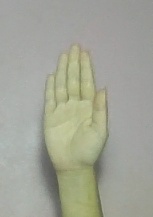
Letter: seen